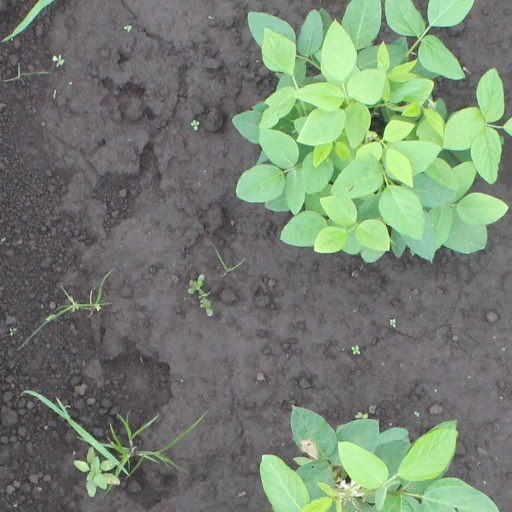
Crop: soybean